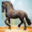
Label: horse